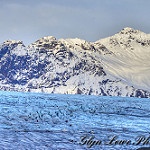
Label: glacier